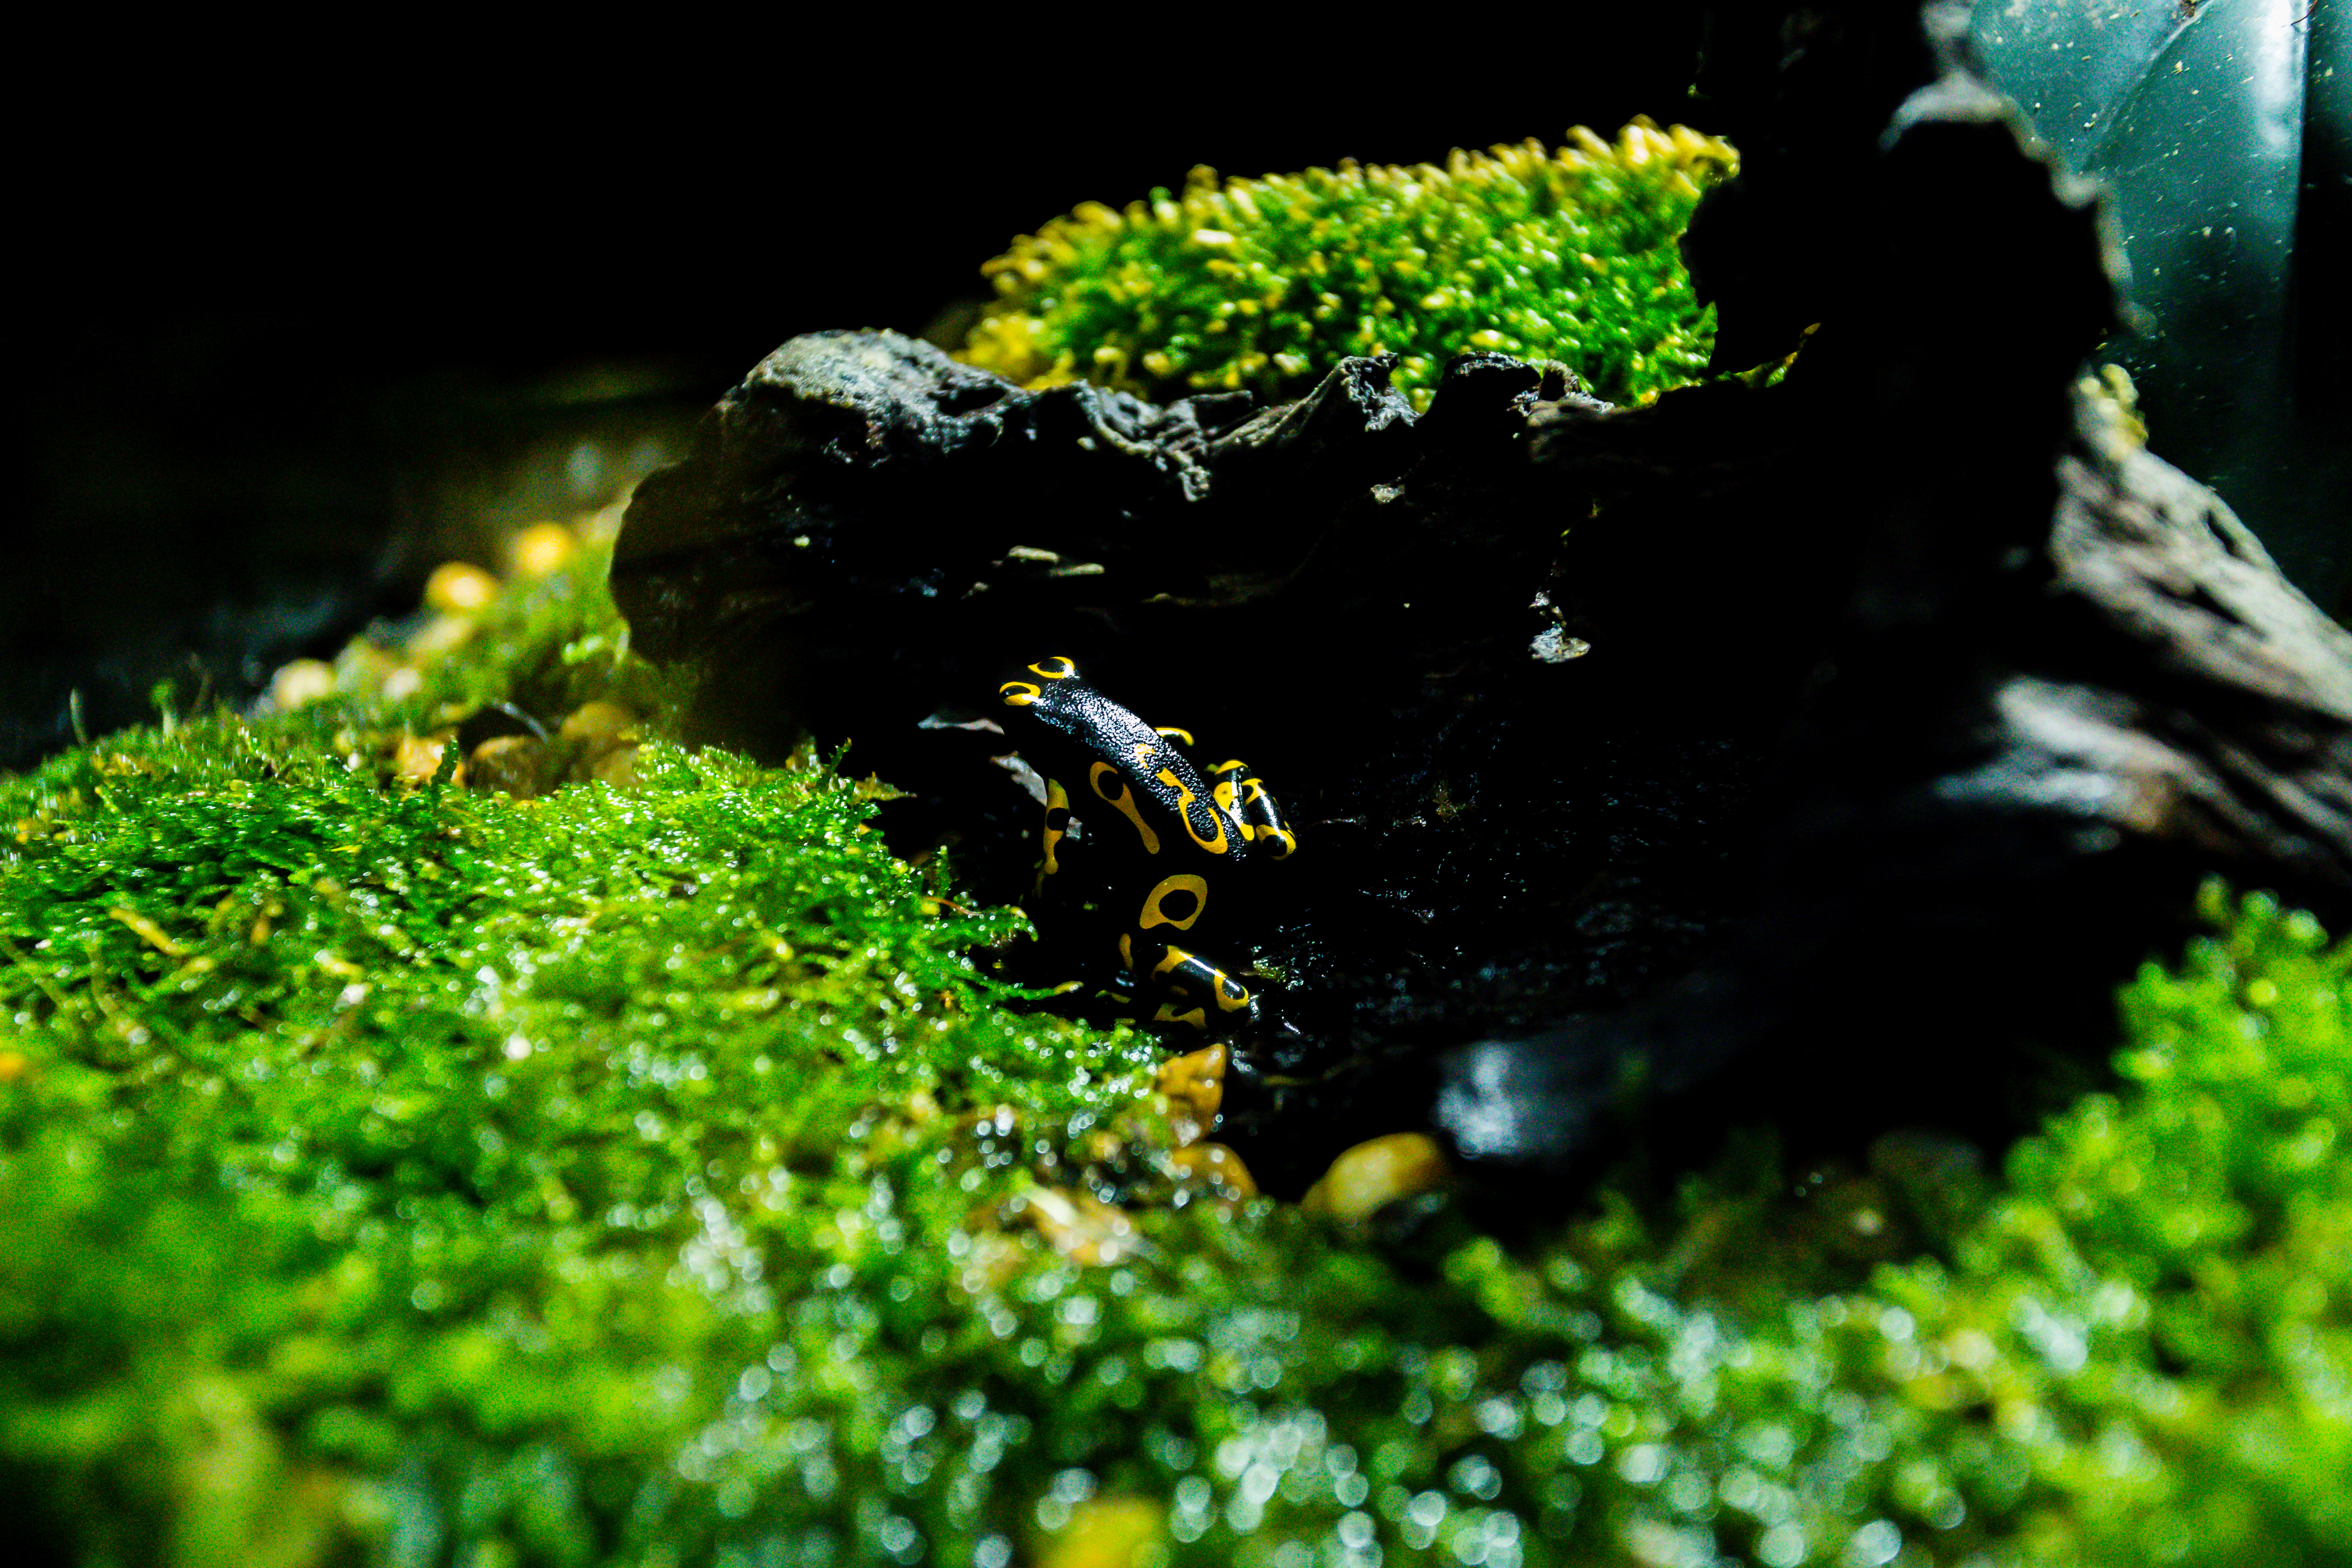
sea, nature, green, vegetation, non vascular land plant, plant, grass, moss, water, organism, terrestrial plant, botany, leaf, aquatic plant, rock, tree, landscape, green algae, vascular plant, soil, liverwort